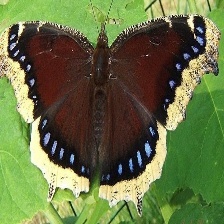
Species: MOURNING CLOAK
Butterfly family (ImageNet category): admiral